Thure Kumlien

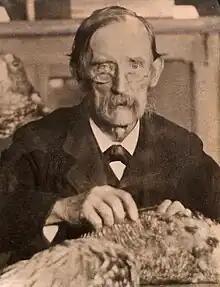

Thure Ludwig Theodor Kumlien (November 9, 1819 – August 5, 1888) was a Swedish-American ornithologist, naturalist, and taxidermist. A contemporary of Thoreau, Audubon, and Agassiz, he contributed much to the knowledge of the natural history of Wisconsin and its birds. He collected and shipped specimens to many investigators in the United States and abroad. He taught botany and zoology, as well as foreign languages, at Albion Academy, and was particularly regarded as an expert in the identification of birds’ nests.